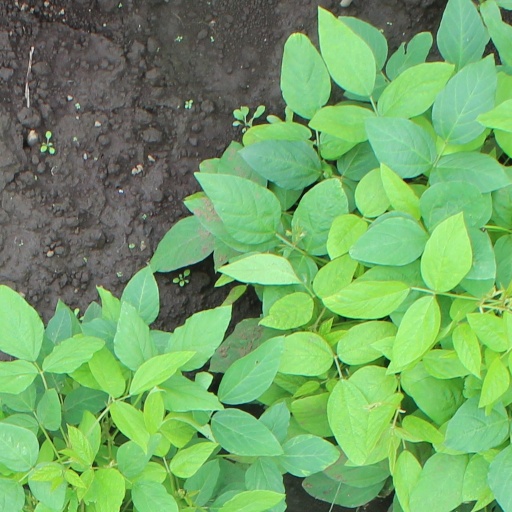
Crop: soybean